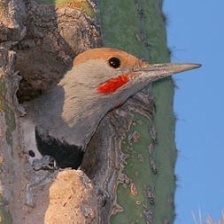
Species: GILDED FLICKER
Scientific name: COLAPTES AURATUS